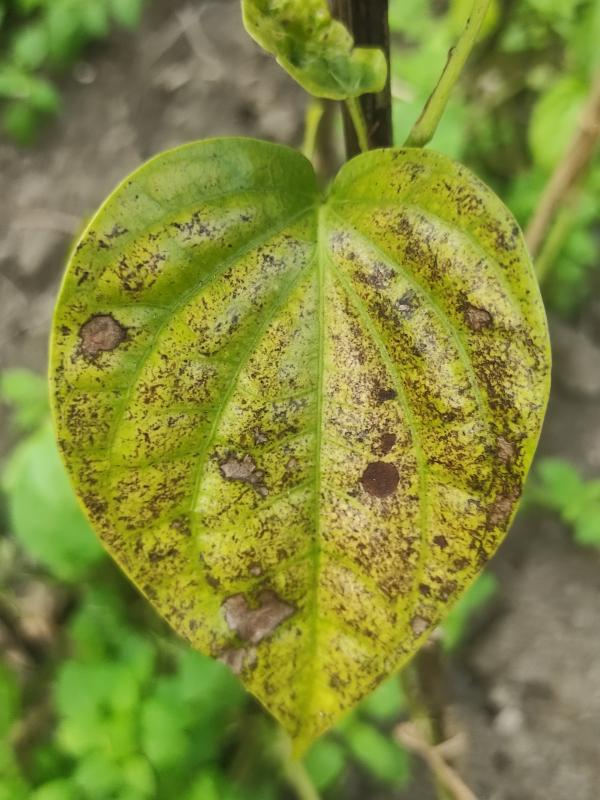
Label: Fungal_Brown_Spot_Disease